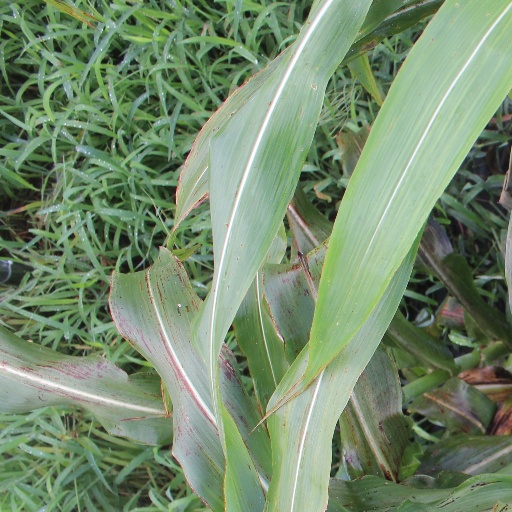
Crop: sorghum